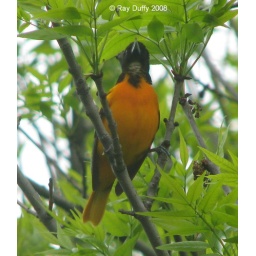
A male Baltimore Oriole sings in a tree at DeKorte Park in Lyndhurst, NJ. Photographed on 05/02/08.